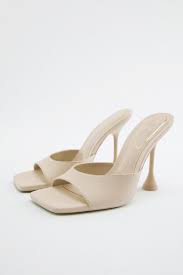
Label: Clog